Plains coreopsis

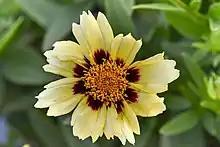
"Coreopsis tinctoria" cultivar Uptick Cream and Red.

Growing quickly, "Coreopsis tinctoria" attains heights of . Its leaves are pinnately-divided, glabrous and tend to thin at the top of the plant where numerous flower heads sit atop slender stems.